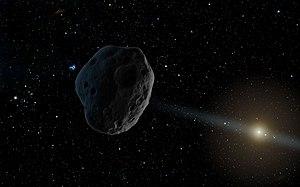
2016 WF₉ est un astéroïde géocroiseur potentiellement dangereux de la famille Apollon détecté par NEOWISE.